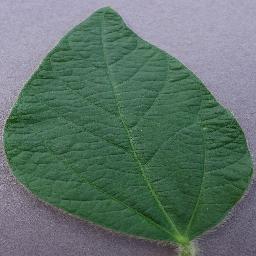
Label: Soybean___healthy